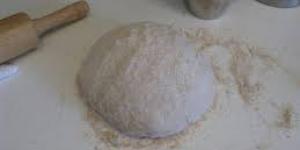
la original pizza receta completa